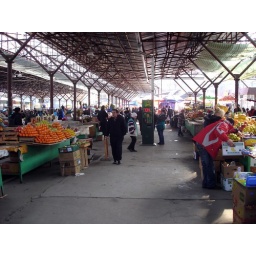
Fruit market with an old dear playing a fruit machine in the middle of the picture.